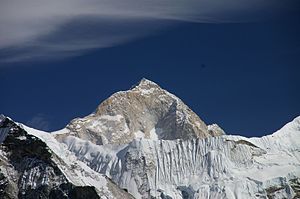
Makalu
Makalu er over 8400 m høj, men har en relativt lav primær faktor
Makalu er verdens femte højeste bjerg med sine 8462 moh. Bjerget ligger i Himalaya, på grænsen mellem Nepal og Tibet.